2-Pentyne

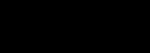
1-Pentyne

2-Pentyne can be synthesized by the rearrangement 1-pentyne in a solution of ethanolic potassium hydroxide or NaNH2/NH3.